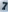
Number: 7